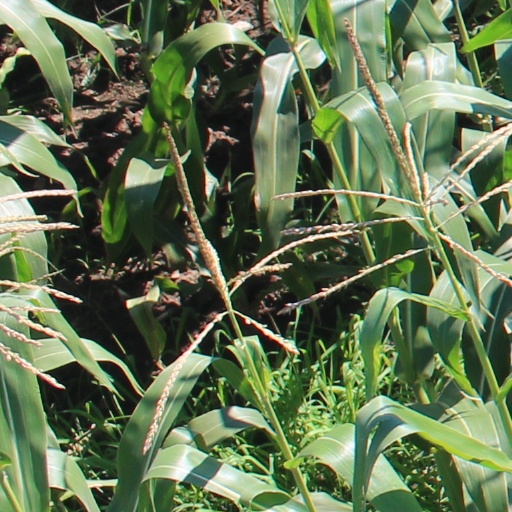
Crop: maize; corn